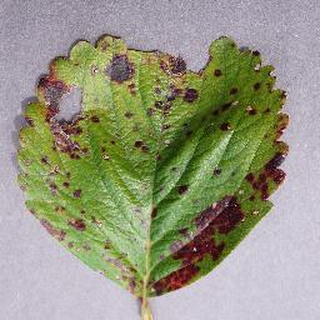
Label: strawberry_leaf_scorch